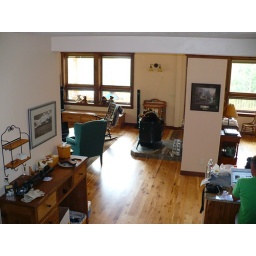
That's a black woodburning stove in the middle, soon to be attached to the chimney that bisects the room.